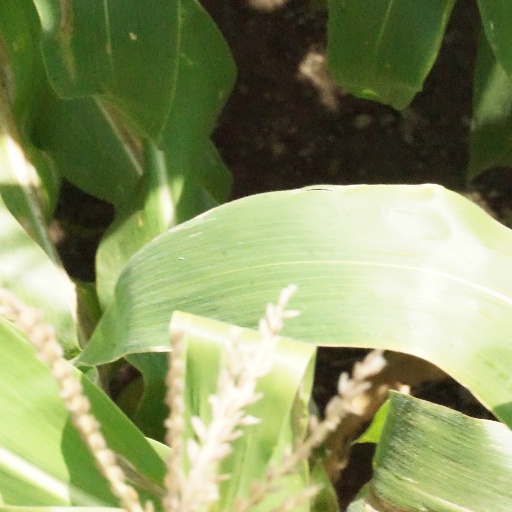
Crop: maize; corn